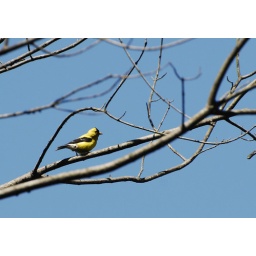
Goldfinch against a blue sky